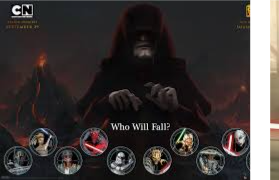
Portrait style: Cartoon Portrait